The Long Way to a Small, Angry Planet

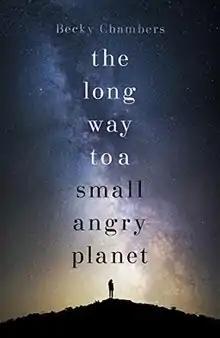
First edition

The Long Way to a Small, Angry Planet is the 2014 debut science fiction novel by Becky Chambers, set in her fictional universe, the Galactic Commons. Chambers originally self-published the novel via a Kickstarter campaign; it was subsequently re-published by Hodder & Stoughton.